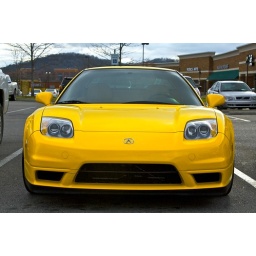
Seemed like every other car in the lot was gray on this day.